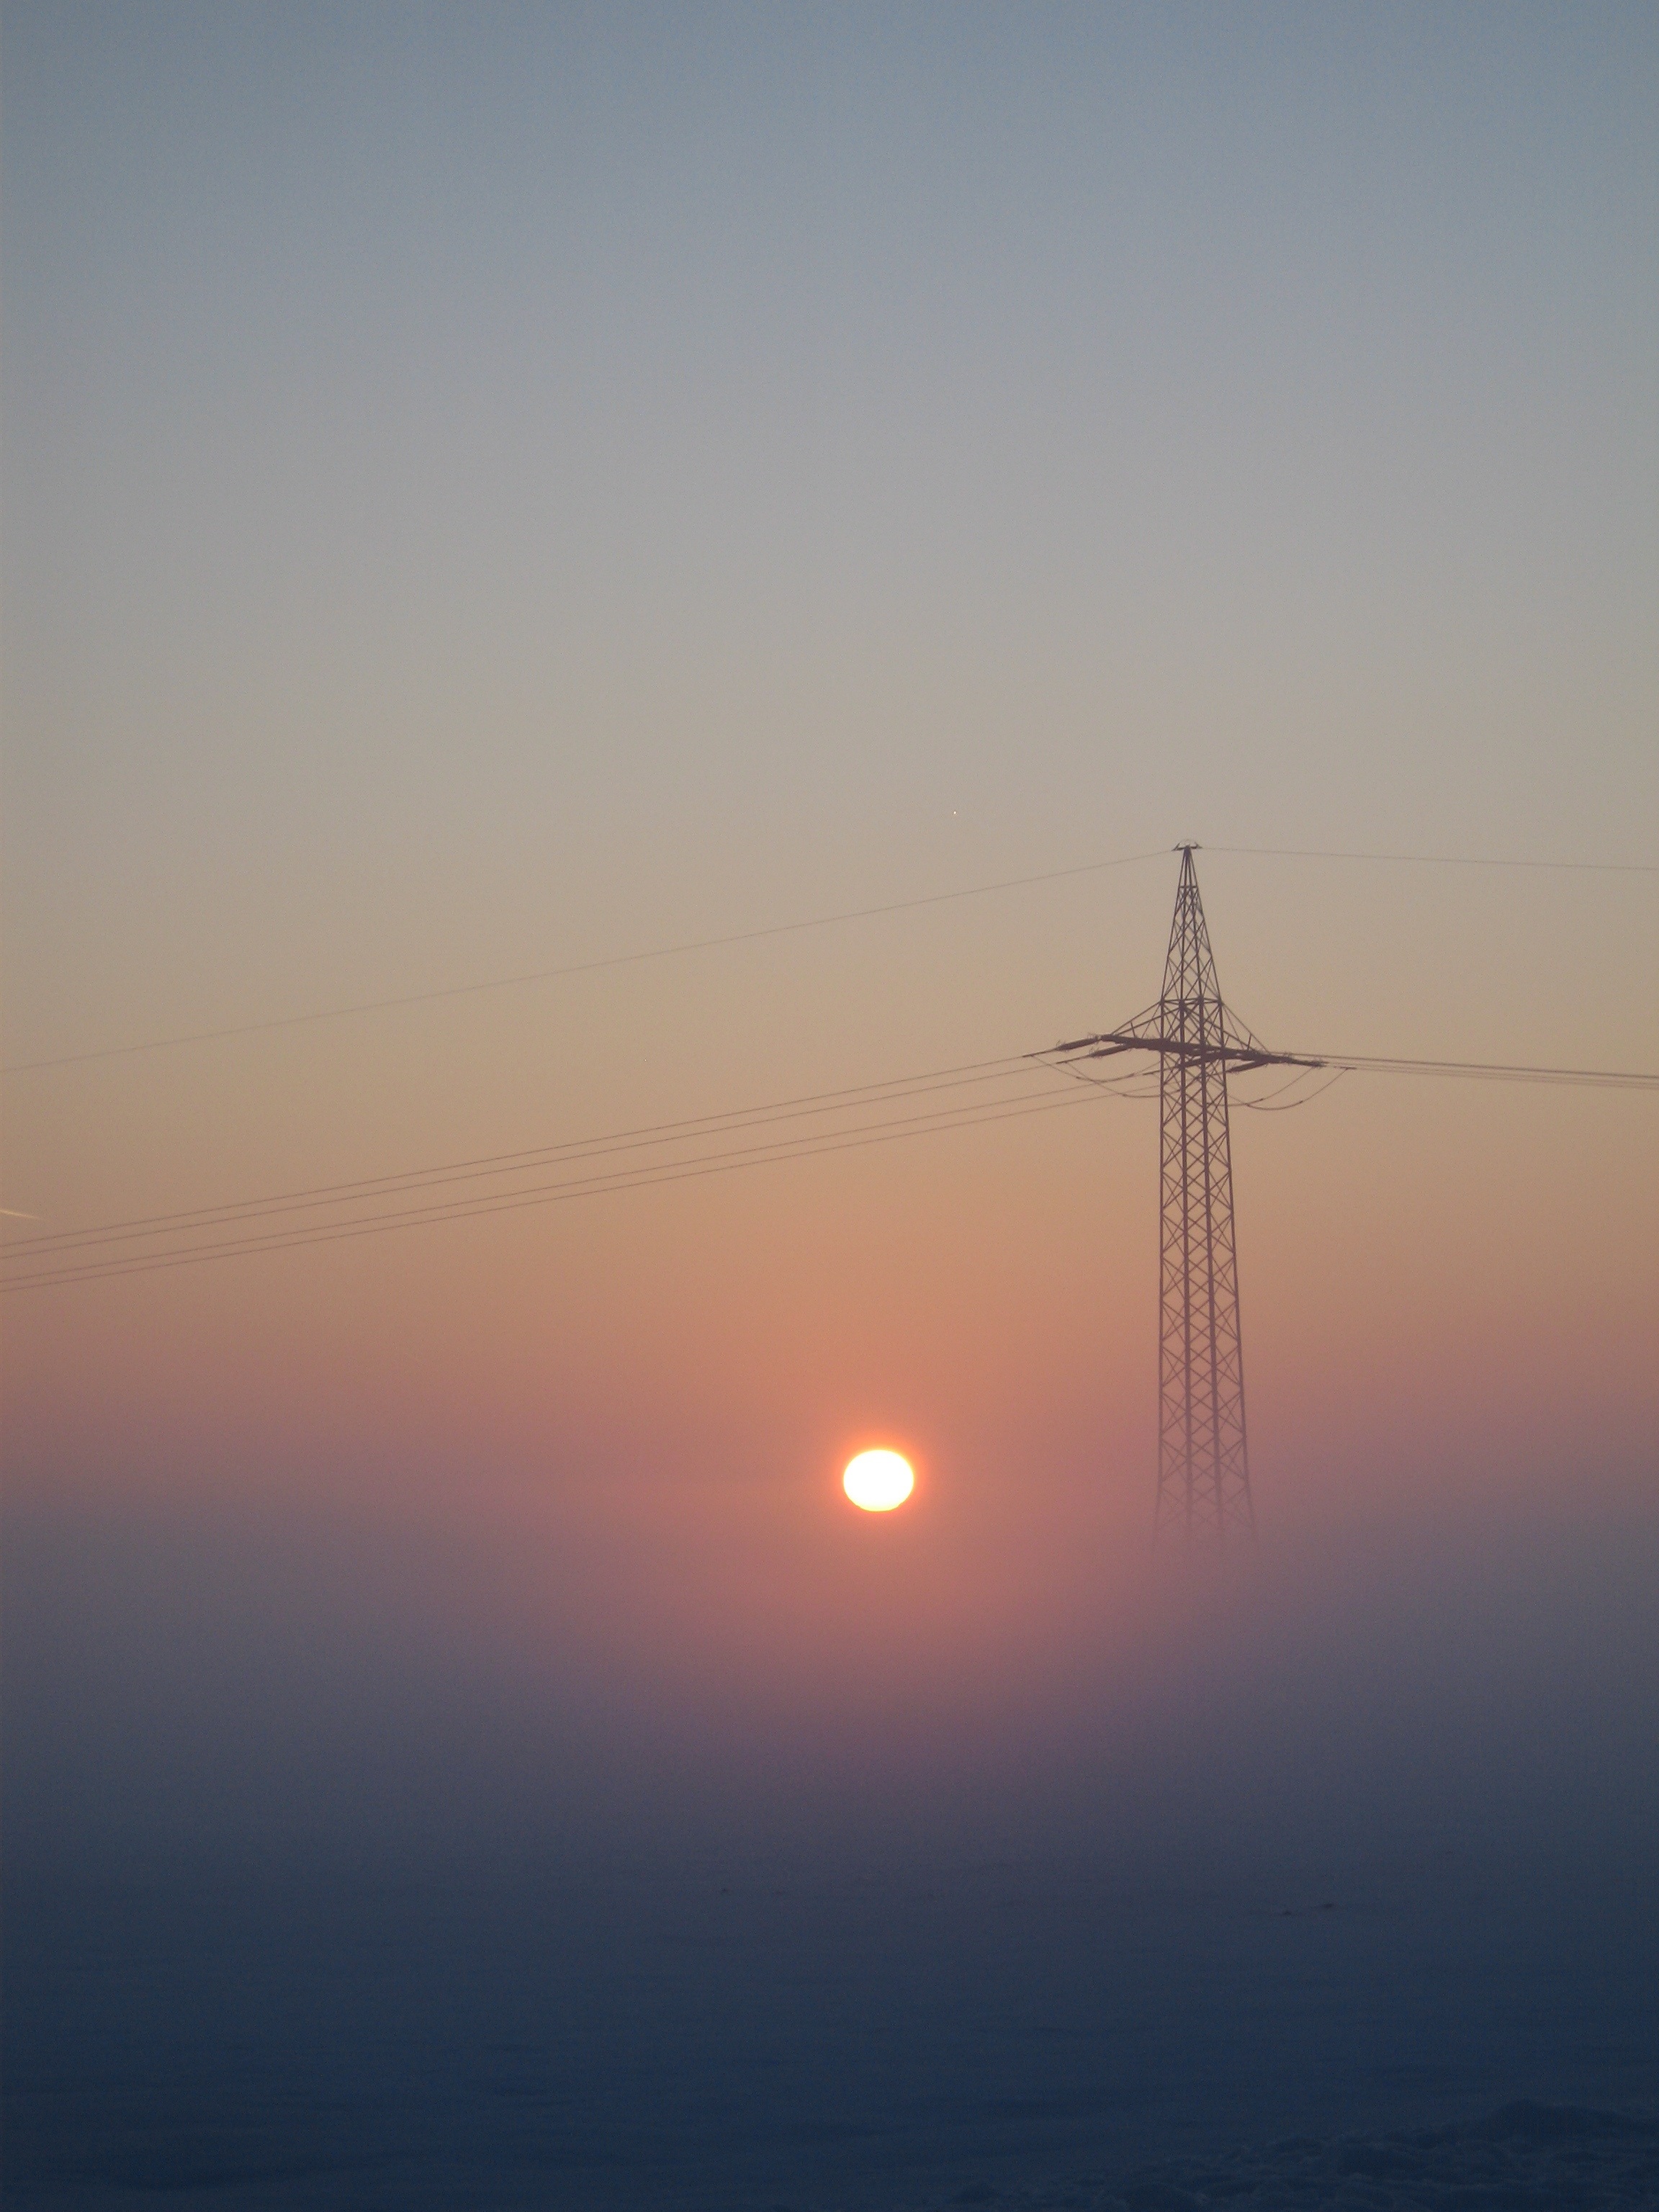
sea, horizon, cloud, sky, sun, fog, sunrise, sunset, mist, sunlight, morning, dawn, atmosphere, dusk, evening, reflection, tower, power line, haze, electricity, energy, afterglow, strommast, atmospheric phenomenon, atmosphere of earth, strong power pole